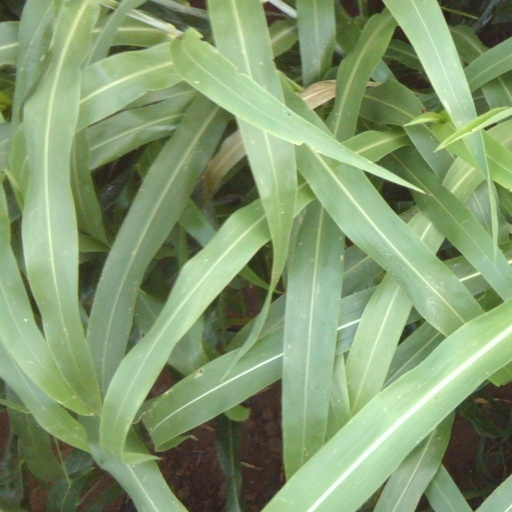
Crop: sorghum